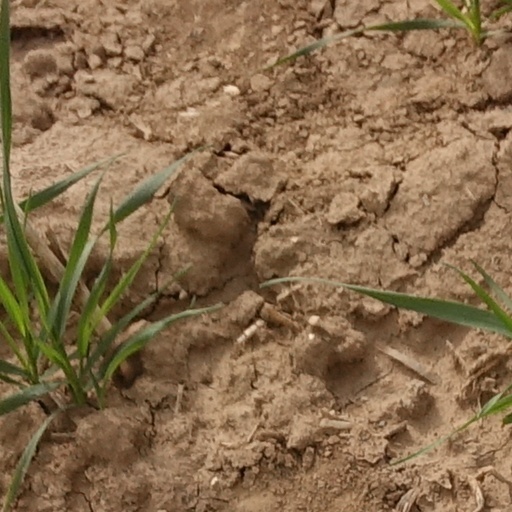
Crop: wheat